Valeriy Horbatov

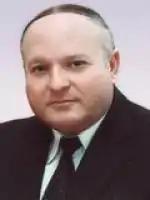
Official portrait, 2002

In 2000 and 2001 Horbatov was Prime Minister of the Autonomous Republic of Crimea.